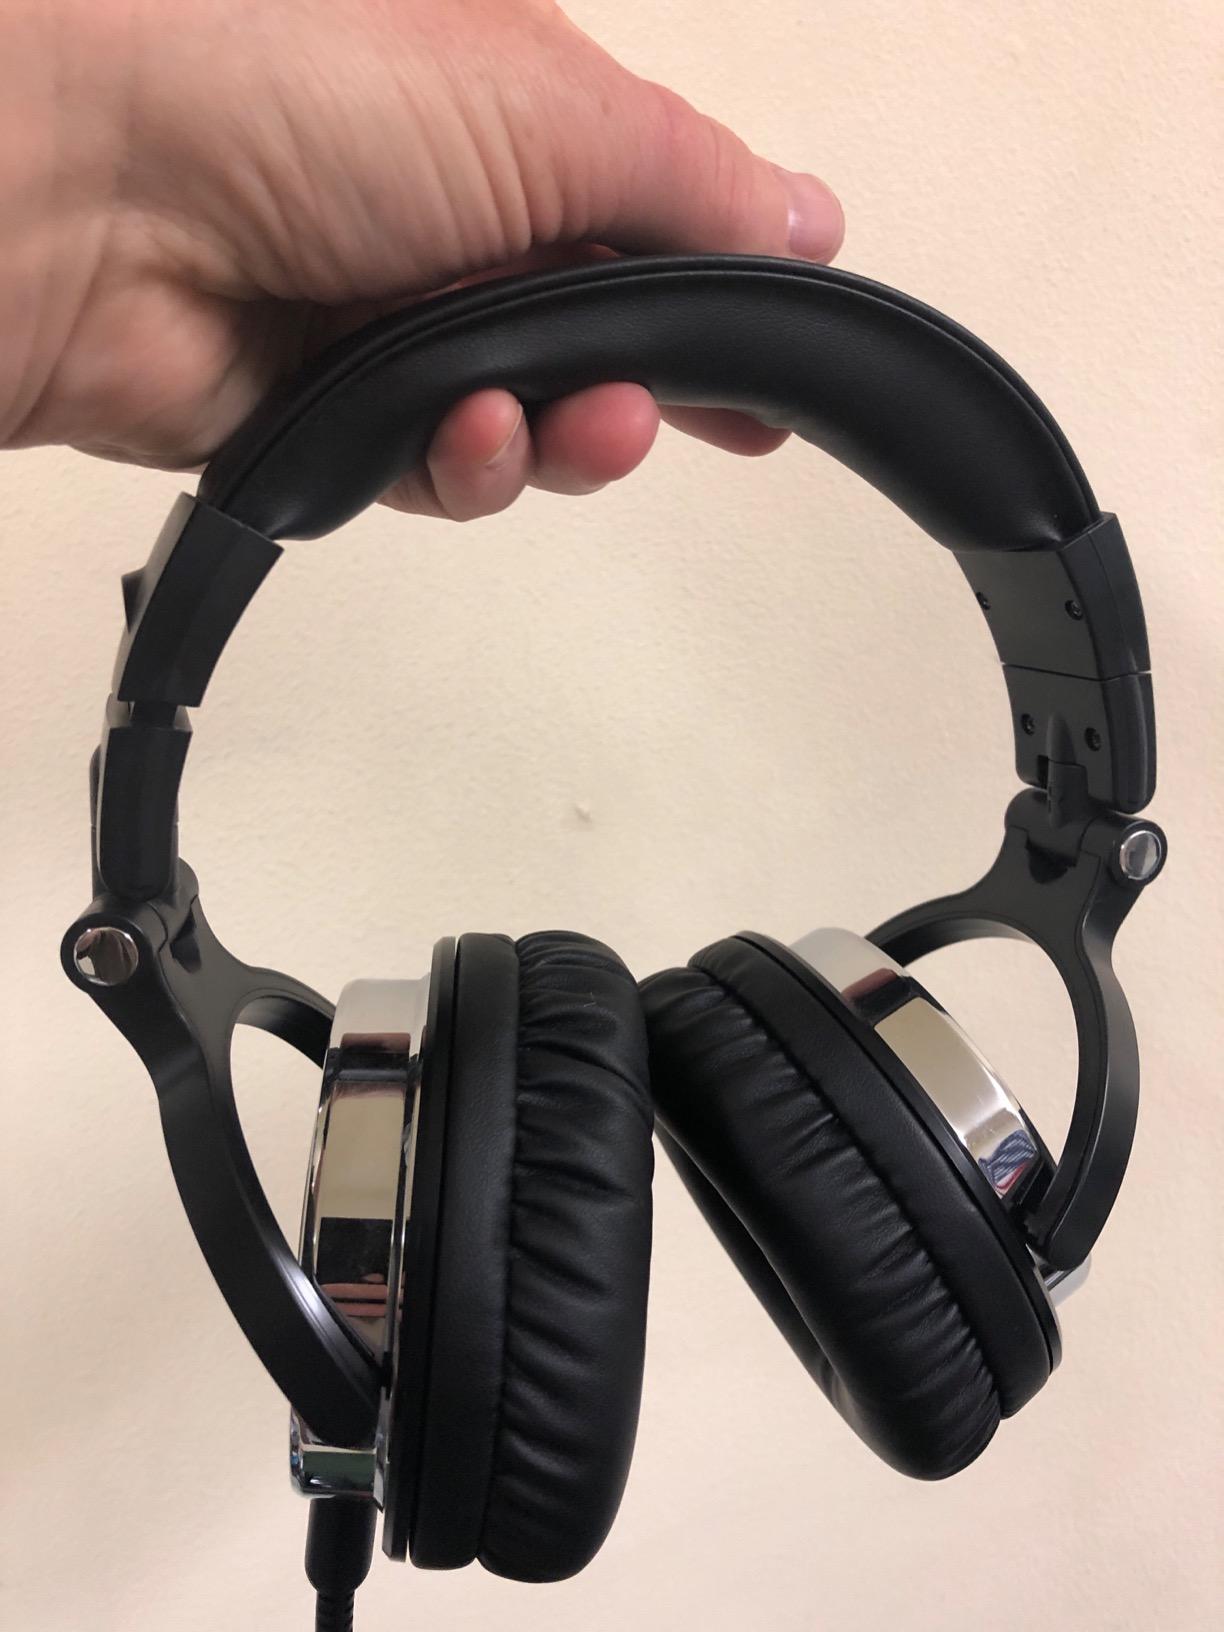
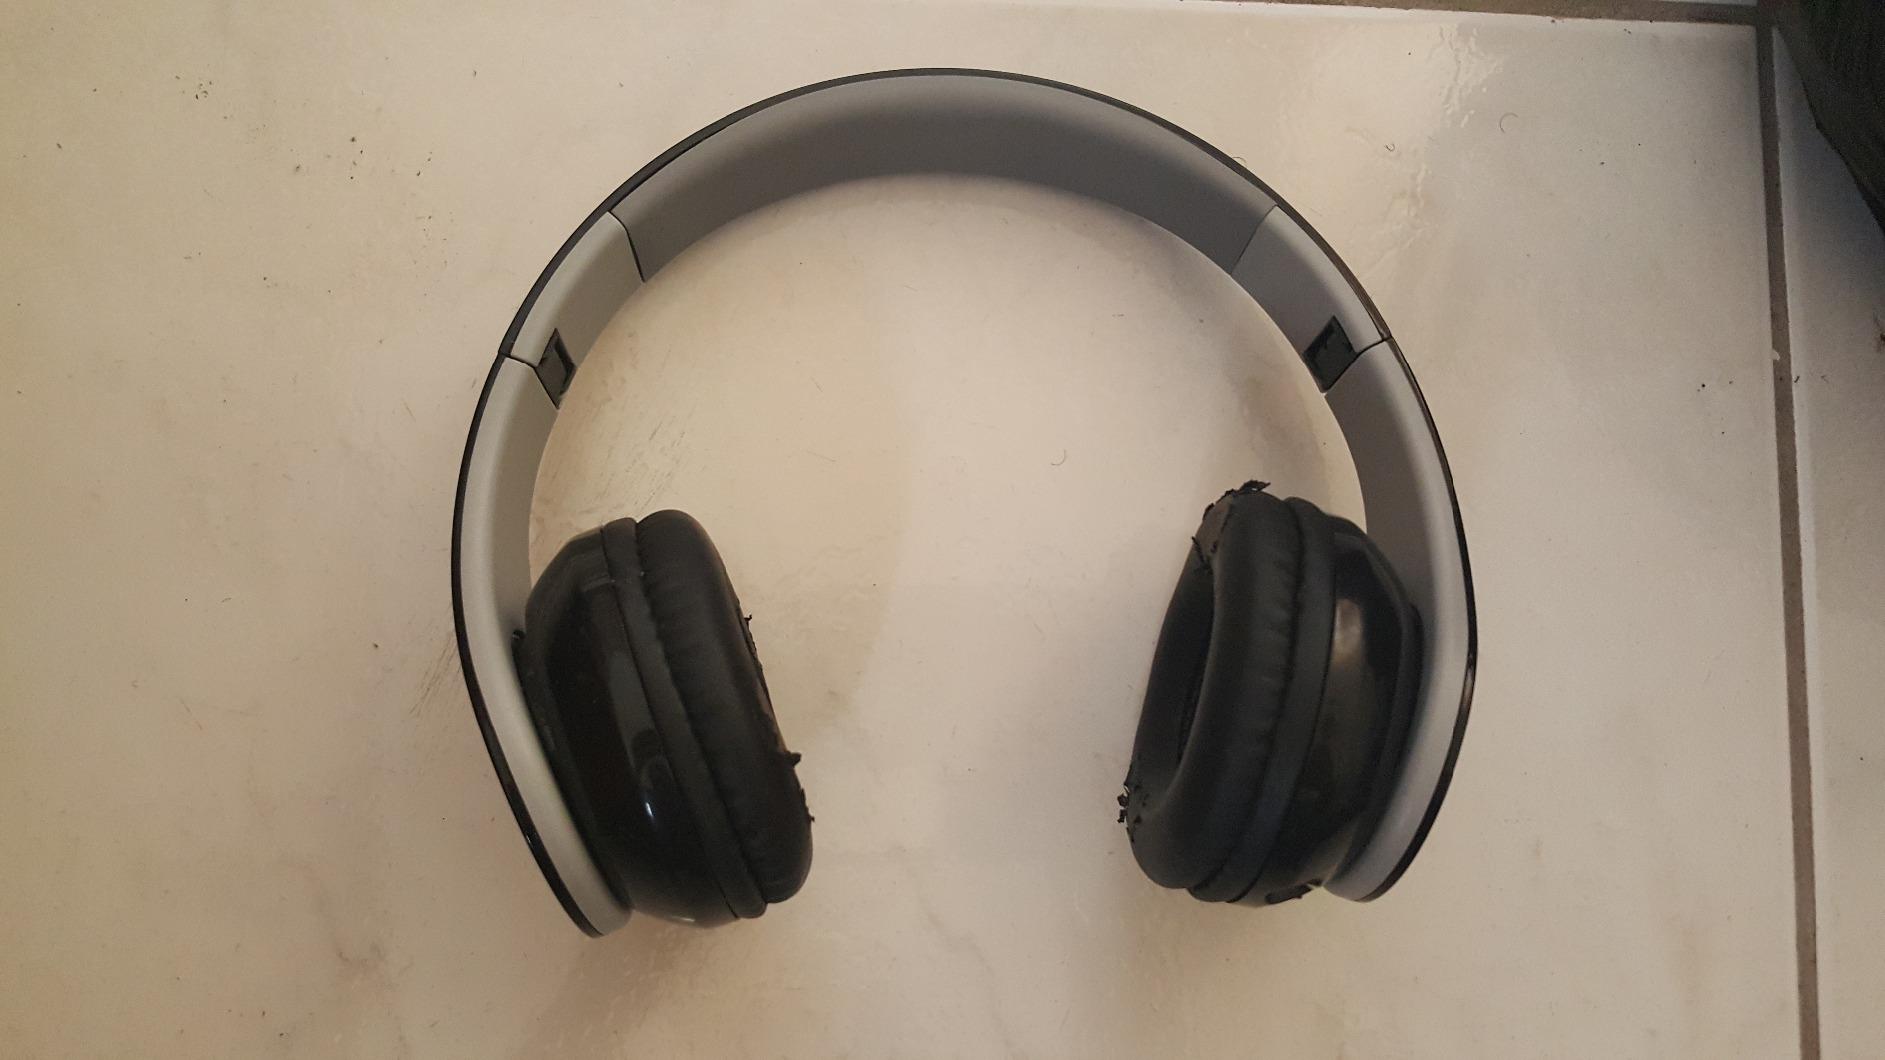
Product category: headphones
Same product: no